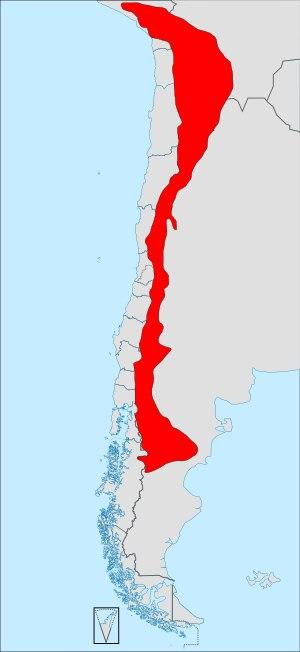
Rhinella spinulosa est une espèce d'amphibiens de la famille des Bufonidae.